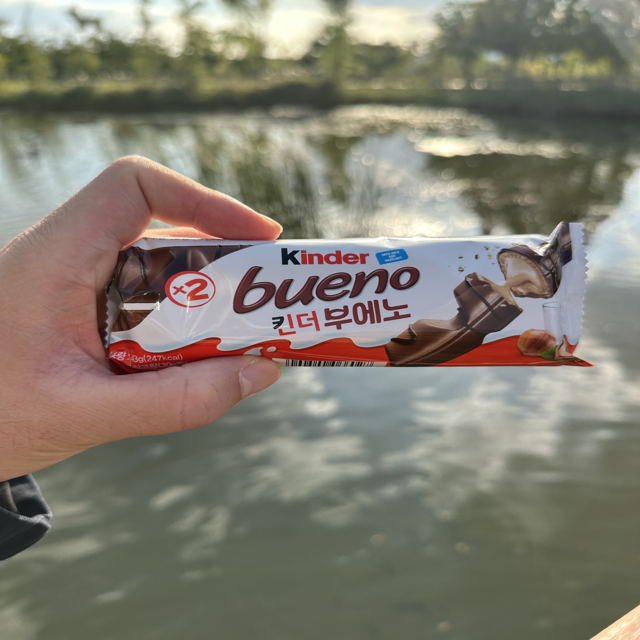
Label: plastics